Watkin Williams (bishop)

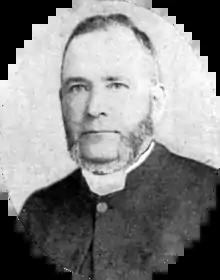
Photograph of Bishop Watkin Herbert Williams

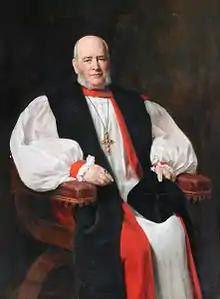
Watkin Williams by John Collier.

Watkin Herbert Williams (22 August 1845 – 19 November 1944) was Dean of St Asaph from 1892 to 1899. and Bishop of Bangor from 1899 to 1925.